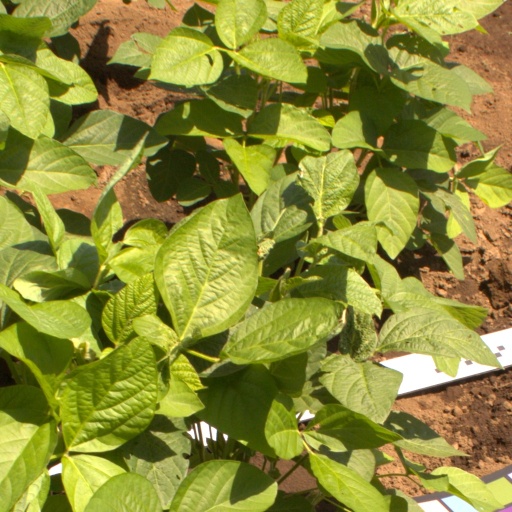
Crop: soybean